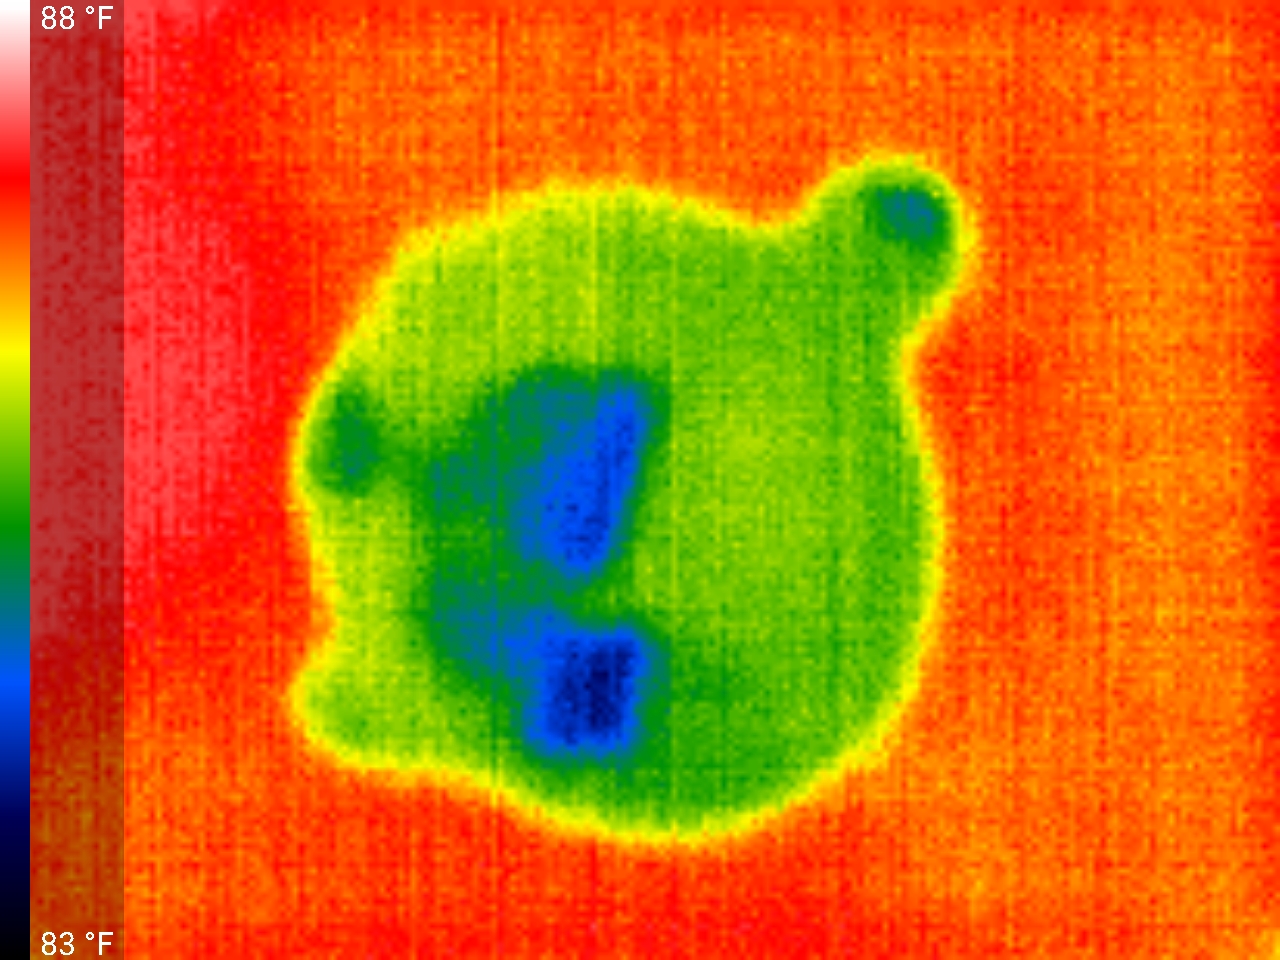
Label: Major Defect